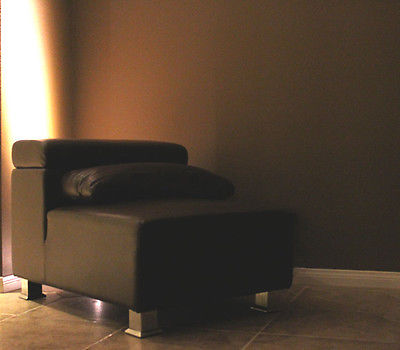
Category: lamp